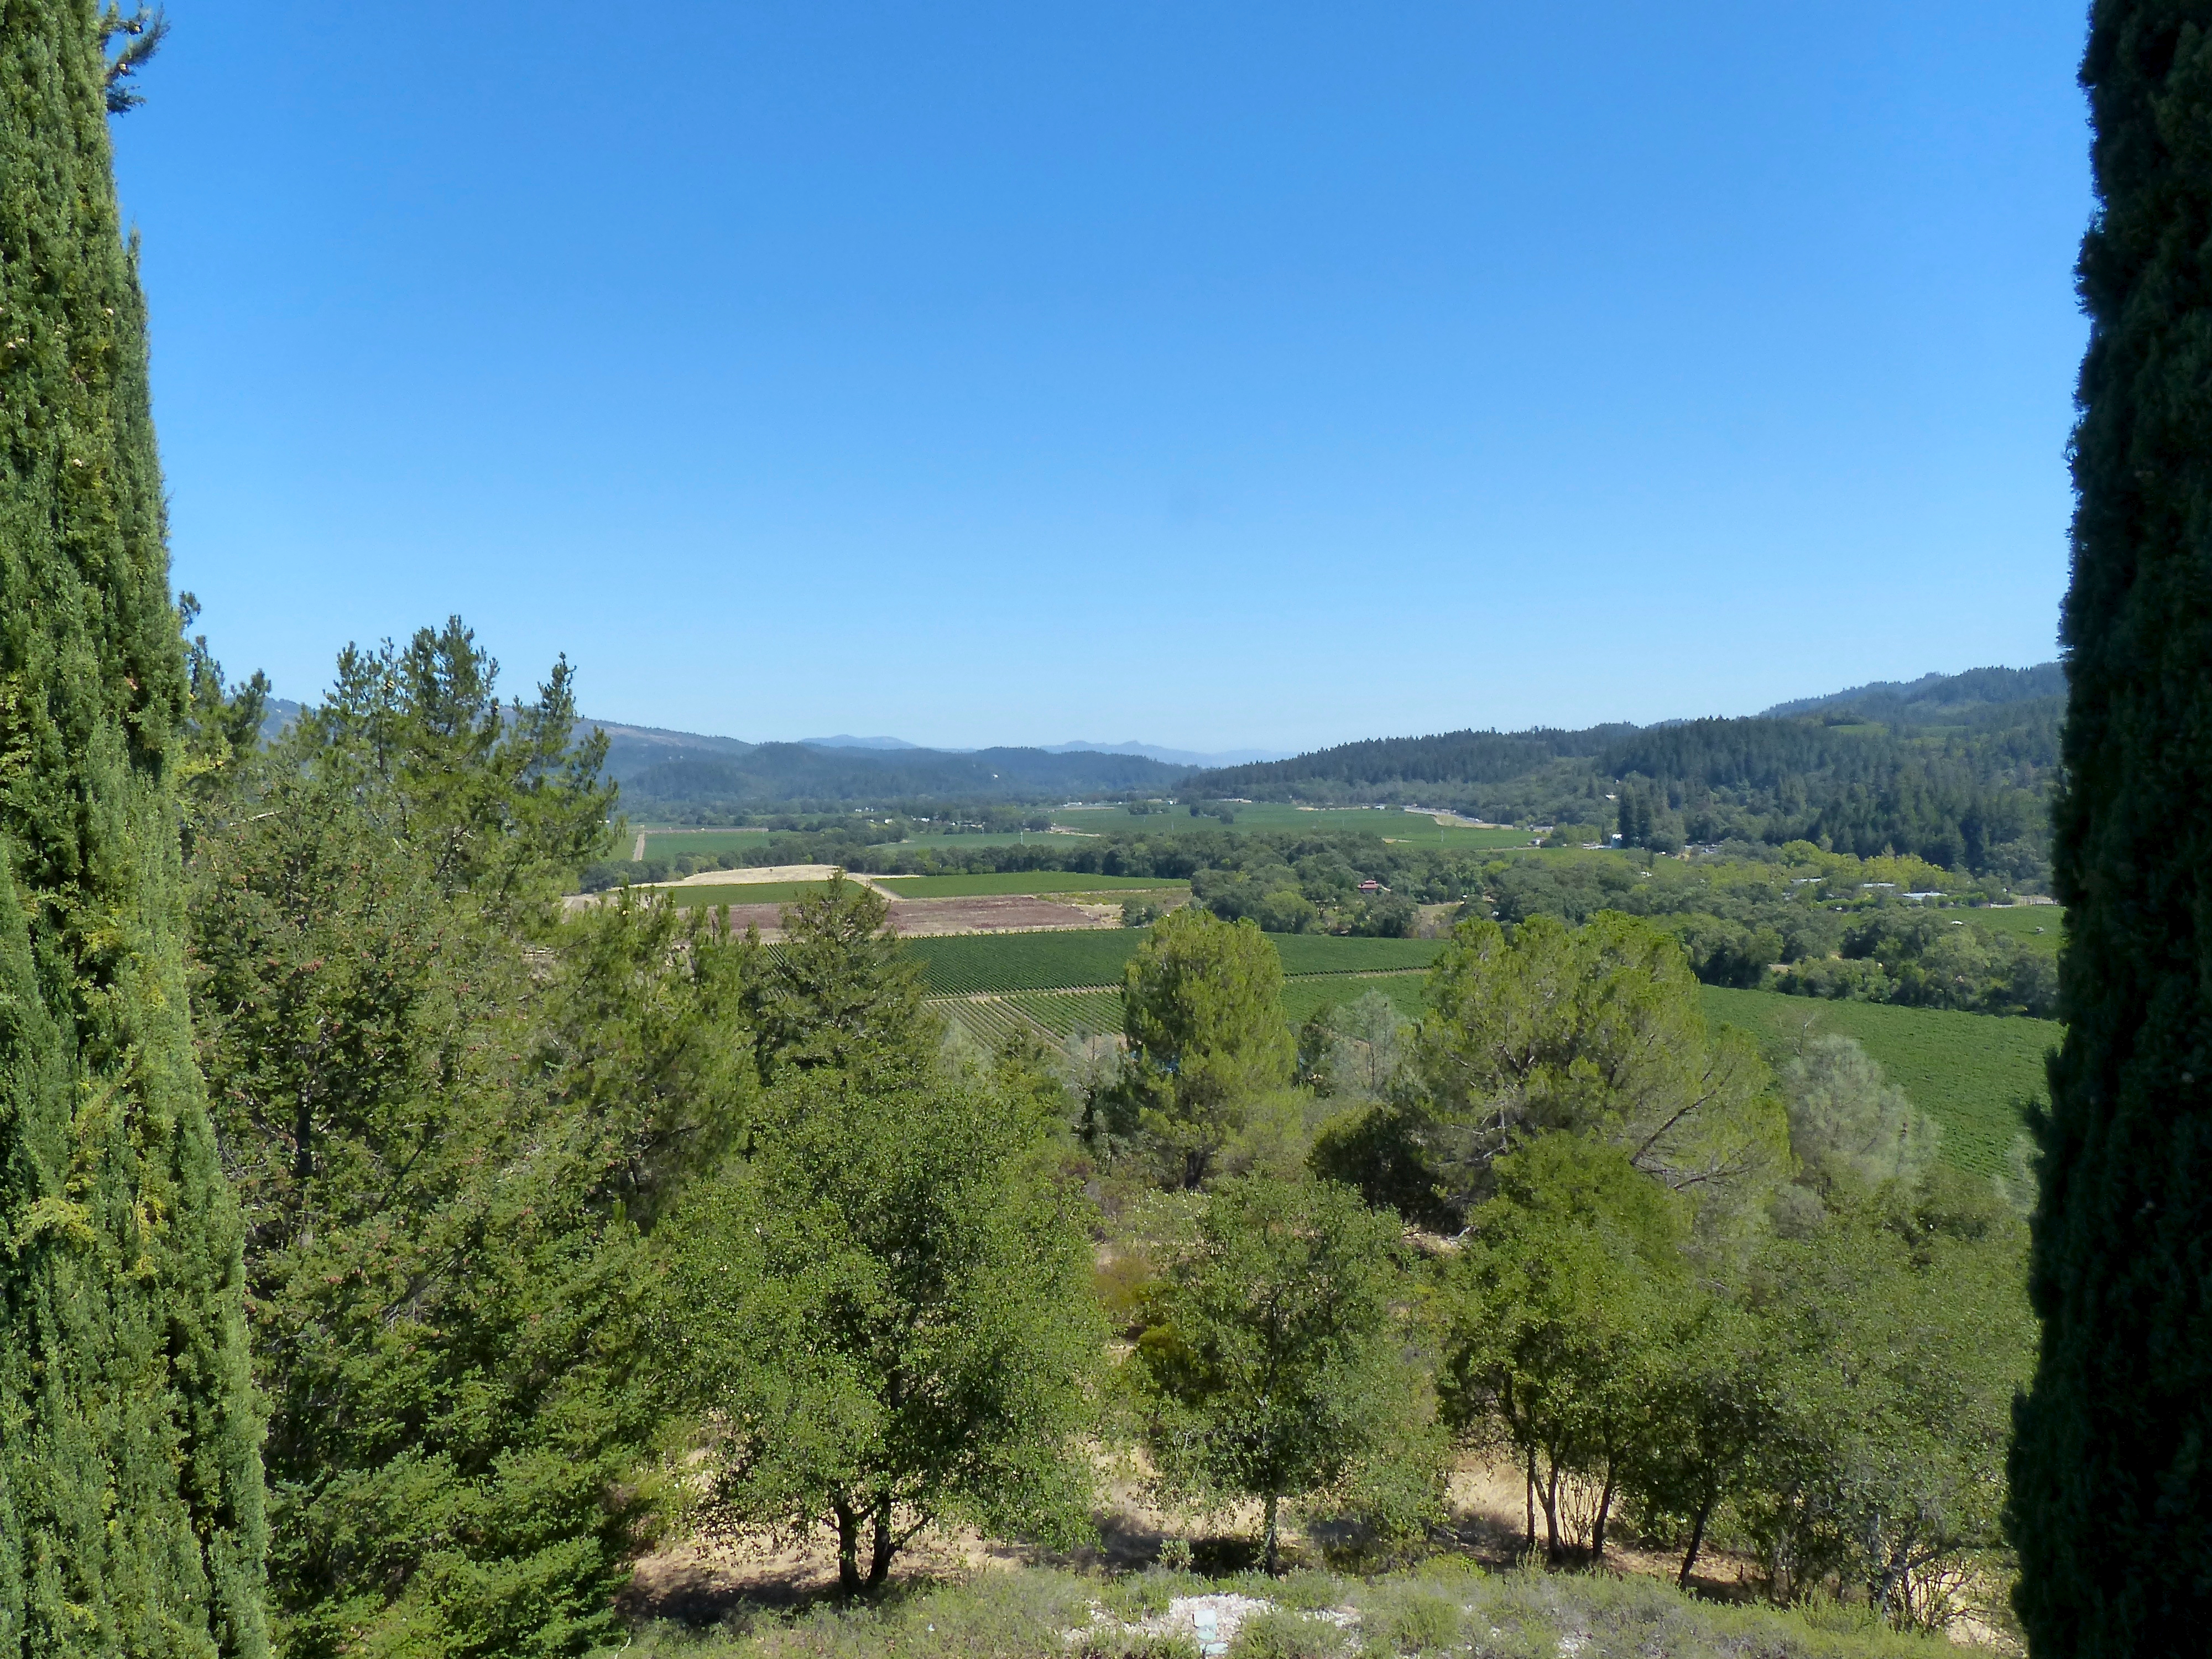
tree, forest, wilderness, walking, mountain, vineyard, wine, trail, meadow, lake, adventure, valley, mountain range, travel, usa, california, ridge, vegetation, plateau, habitat, ecosystem, winery, napa, sterling, nature reserve, biome, natural environment, mountainous landforms, temperate coniferous forest